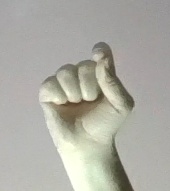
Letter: fa